Kishori Sinha

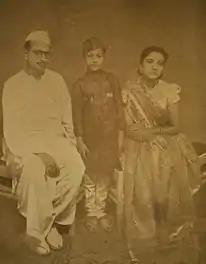
Young Kishori Sinha with S N Sinha & son Nikhil Kumar

She completed her education from Chapman High School, Muzaffarpur. Thereafter, she graduated from Patna Women's college. Born in a politically influential family, she grew up in an intensely political atmosphere. Her grandfather, Rai Saheb Awadh Bihari Singh, was a prominent figure. Her father, Rameshwar Prasad Sinha, was a pivotal figure in the Indian independence movement, and was